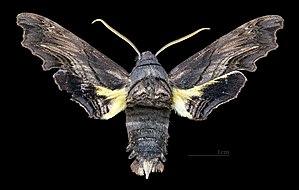
Sphecodina abbottii est une espèce de lépidoptère de la famille des Sphingidae.